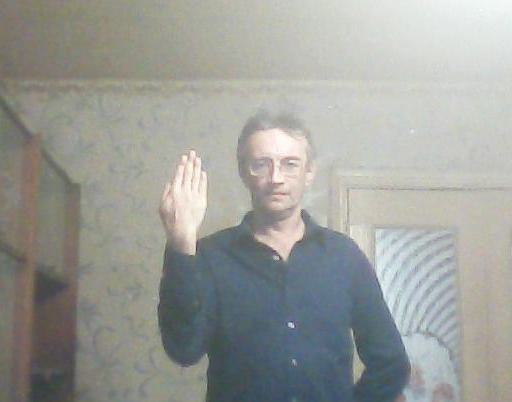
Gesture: stop_inverted